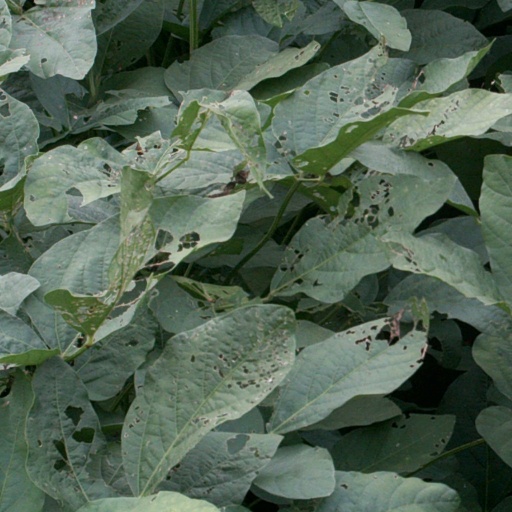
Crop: soybean